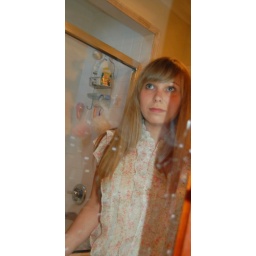
June 20, 2008. My monthly desire to self-portrait in the dirty bathroom mirror reemerged this morning.